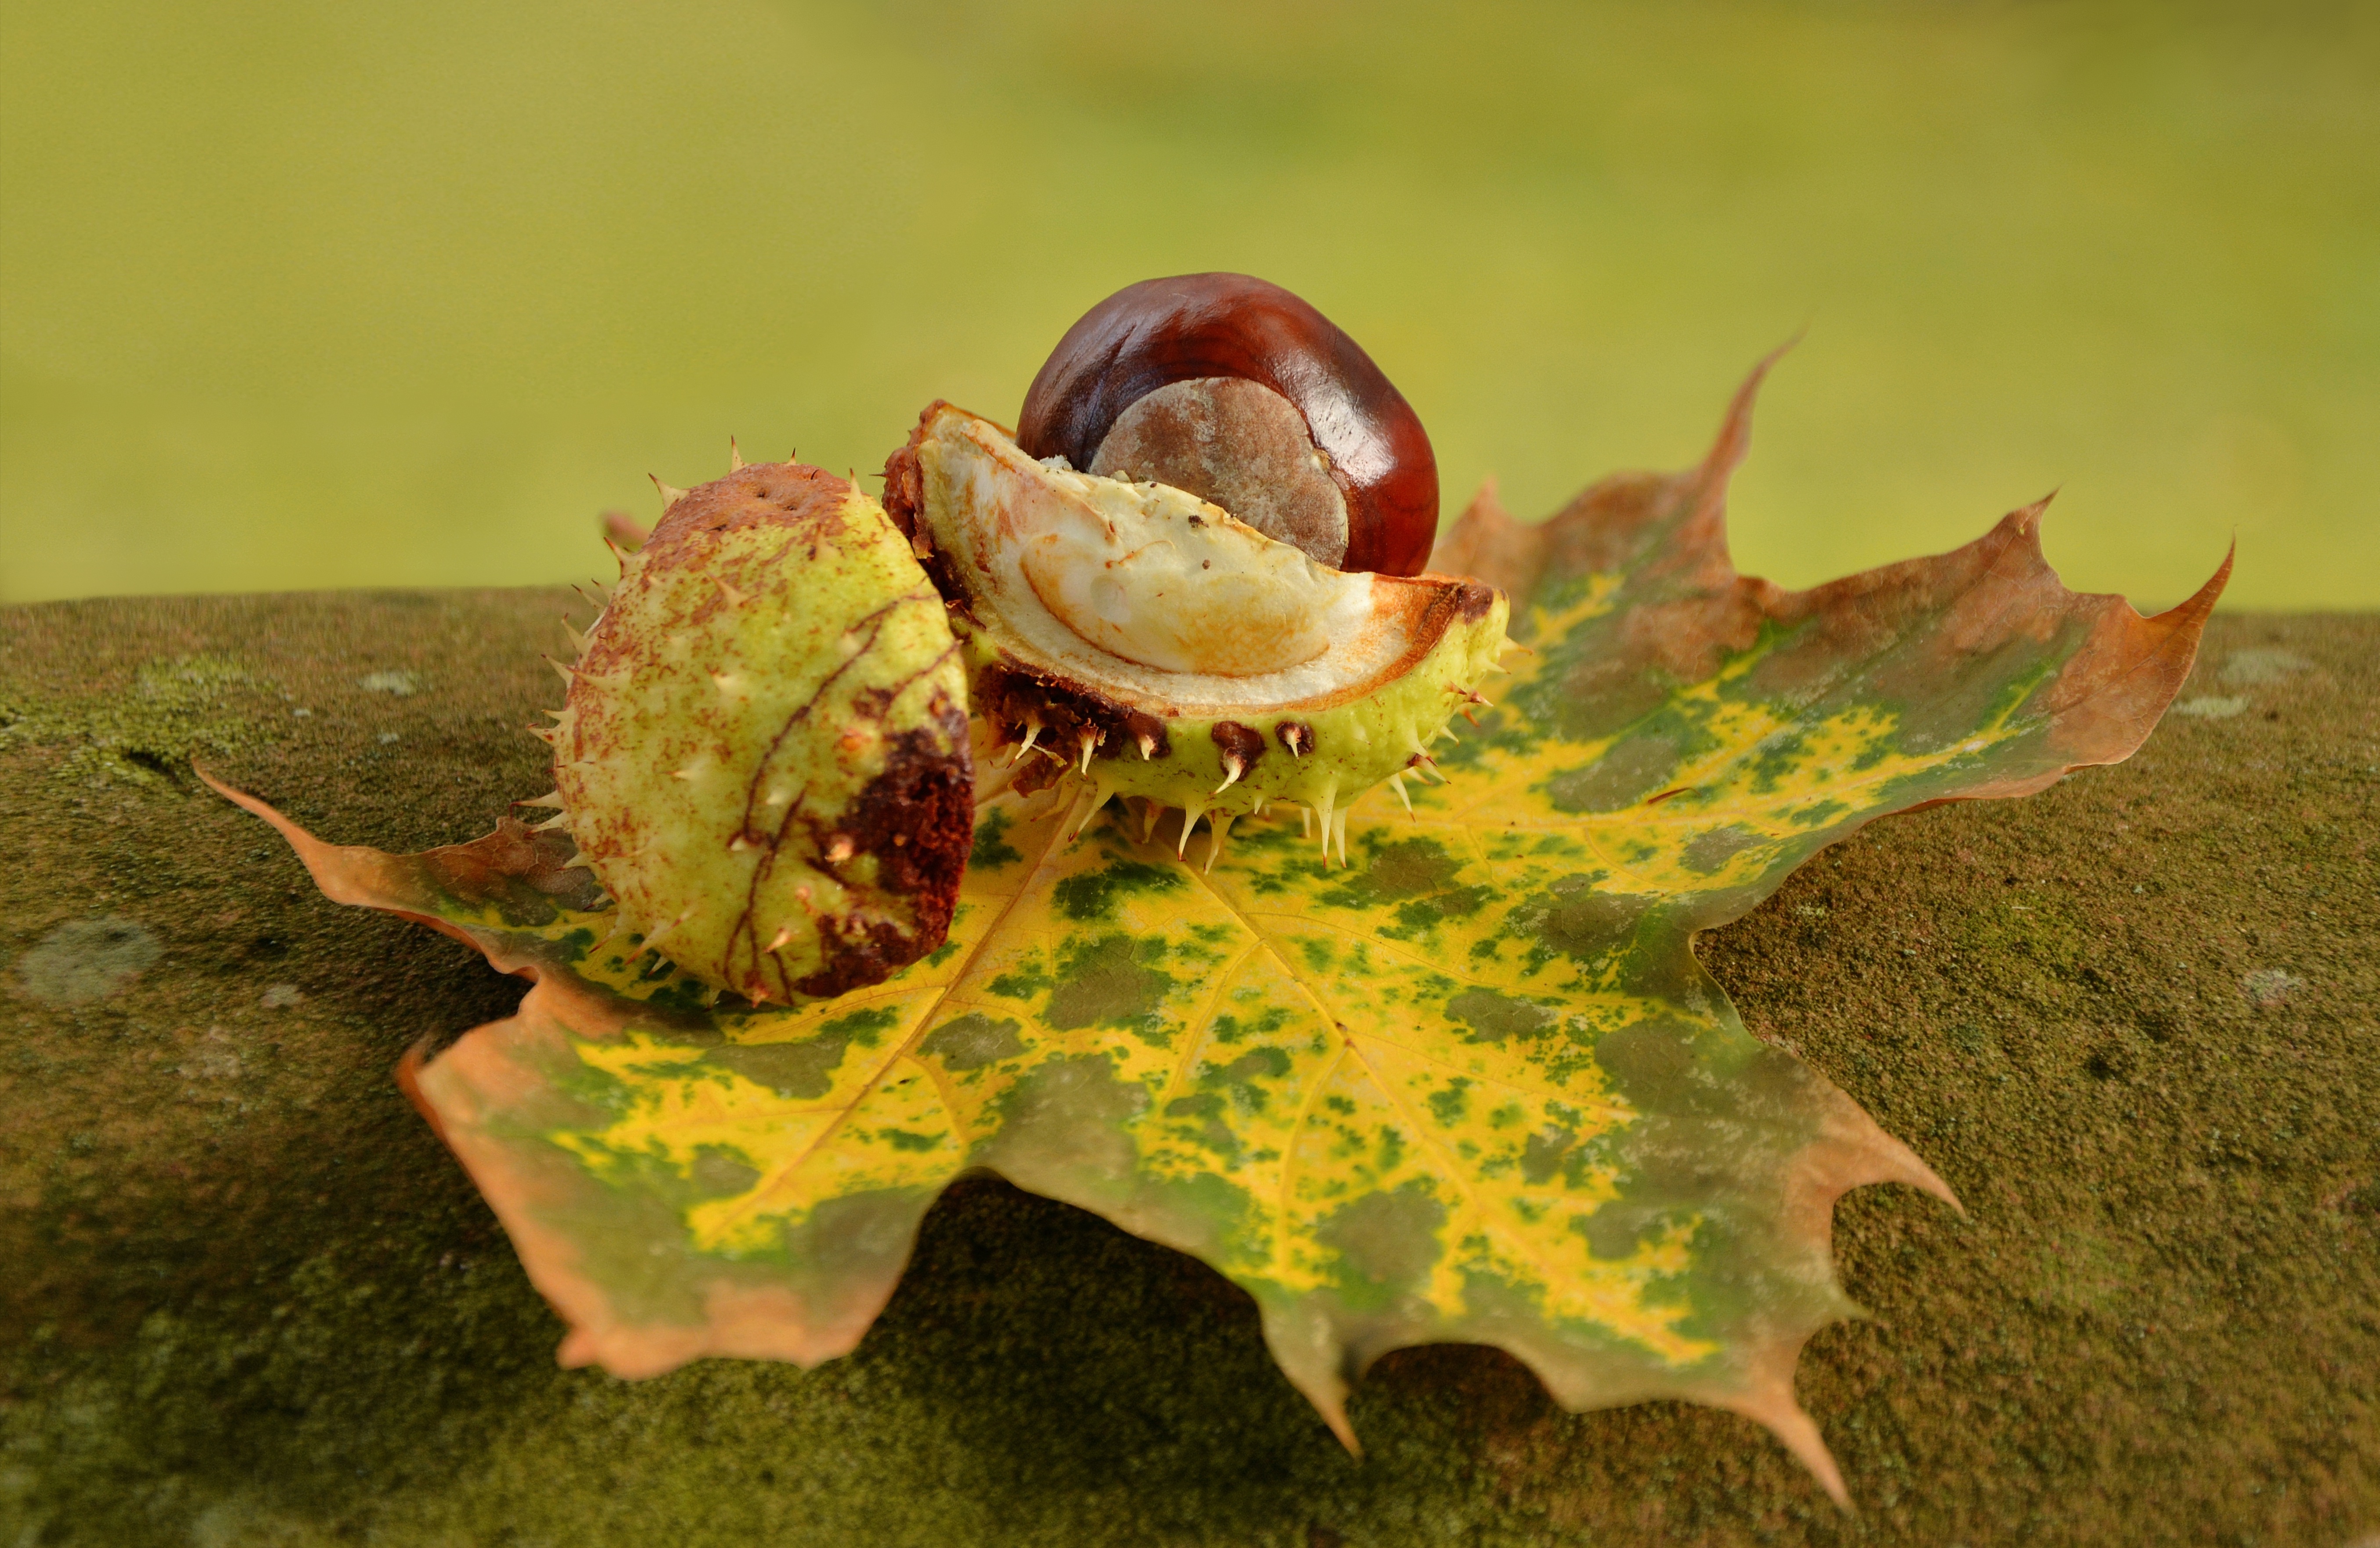
tree, open, prickly, plant, fruit, leaf, flower, food, produce, autumn, brown, botany, flora, shell, autumn mood, leaves, oak, october, autumn leaf, chestnut, spur, macro photography, golden october, autumn fruit, chestnut fruit, sleeve, flowering plant, gather chestnuts, land plant